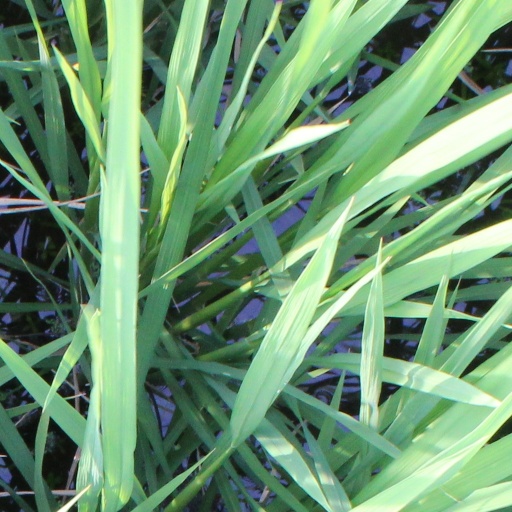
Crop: rice